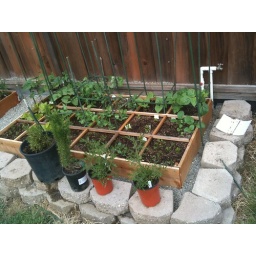
Beans and peas in the back, lettuce, bok choy, and carrots forward. Snow white tomatoes and rosemary in the pots